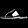
Label: Sandal